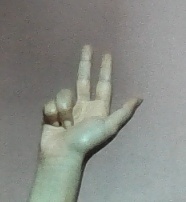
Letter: al